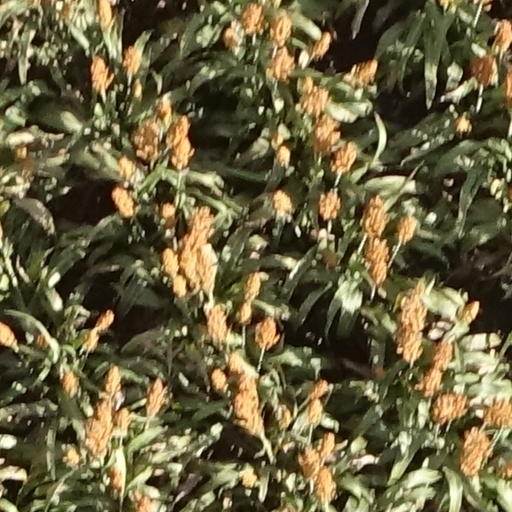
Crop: sorghum